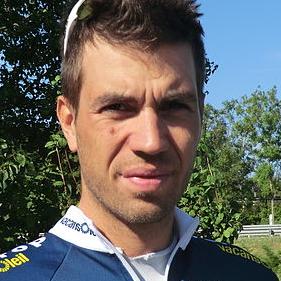
Age: 24